Robert Dahlqvist

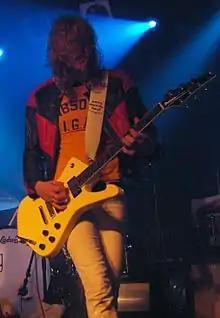
Robert Dahlqvist performing with the Hellacopters, 2008.

Robert Dahlqvist (16 April 1976 – 1 February 2017) was a Swedish guitarist and vocalist best known for his nine-year tenure with the rock band The Hellacopters. He was also the lead singer and lead guitarist for Dundertåget (first known as Thunder Express), a band originally started as a side project to his work with The Hellacopters. At the time of his death at age 40, Dahlqvist had nearly completed his second solo album, under the name Strängen.